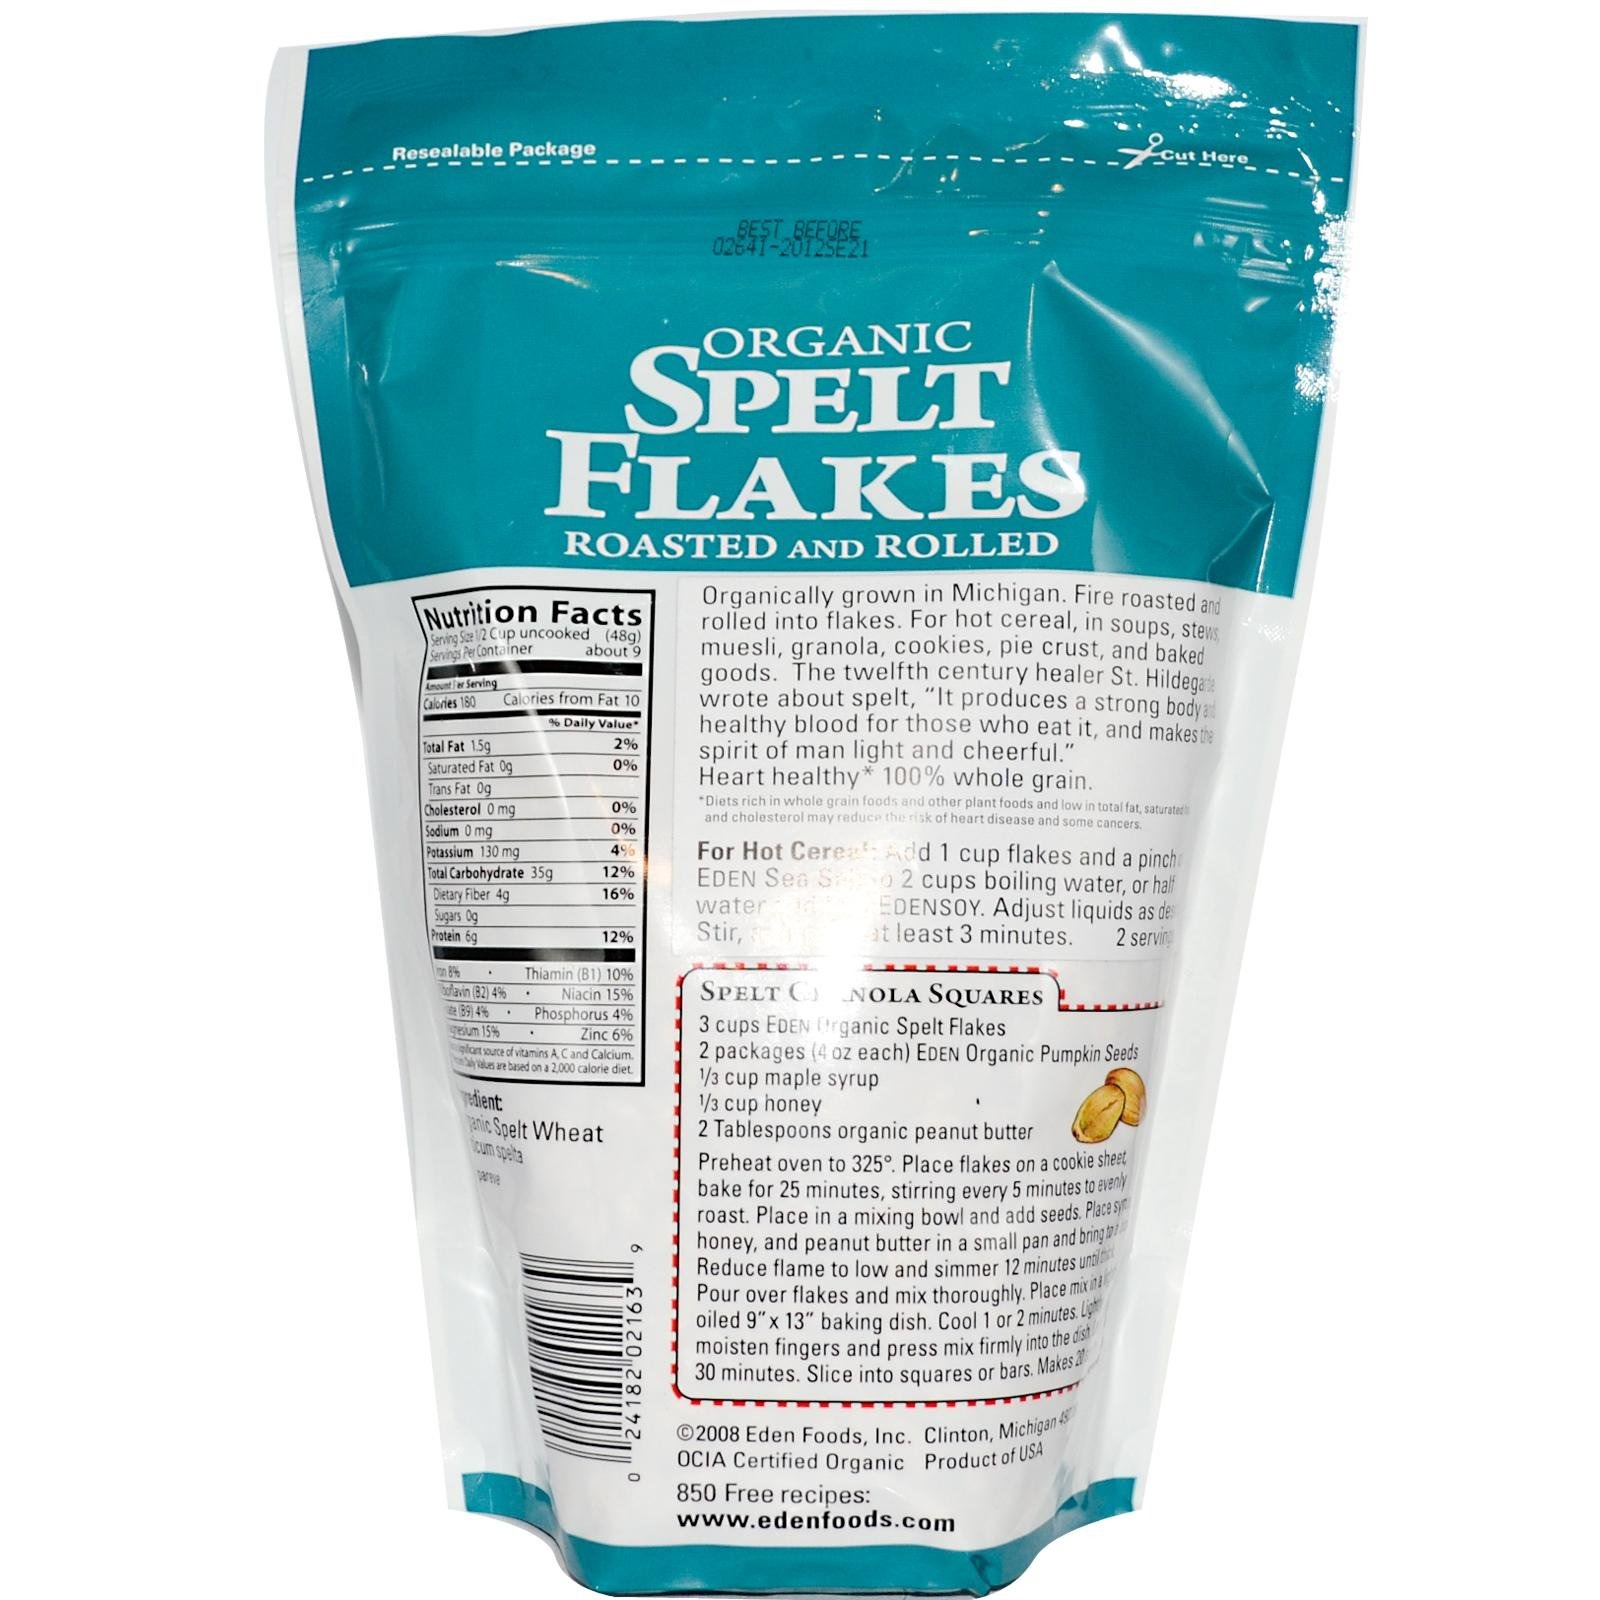
Item Name: Eden Organic Spelt Flakes, 16 oz, Toasted and Rolled, 100% Whole Grain, Cereal, Hot or Cold
Bullet Point 1: Eden Foods is a principled natural food company, est. 1968. Healthy soil, long-term organic, non-GMO, skilled growers and handlers; a reliable alternative to commercial food. Uncompromised, pure, most delicious nutrient rich whole grains.
Bullet Point 2: Eden Foods is a principled natural food company, est. 1968. Healthy soil, long-term organic, non-GMO, skilled growers and handlers; a reliable alternative to commercial food. Uncompromised, pure, most delicious nutrient rich whole grains.
Bullet Point 3: Michigan family organic whole grain spelt, gas fire roasted and rolled into versatile flakes.
Bullet Point 4: Those with sensitivity to modern wheat often enjoy this ancient wheat.
Bullet Point 5: 100% whole grain.
Bullet Point 6: Excellent source of niacin B3 and manganese, and a good source of fiber, iron, thiamin B1, magnesium, and zinc.
Product Description: Michigan family organic whole grain spelt, gas fire roasted and rolled into versatile flakes. Cooks in minutes. Ideal for quick porridge, muesli and granola, desserts, baked goods, soups and stews, sauces, and more. St. Hildegard said, 'Spelt is the best of grains. It is rich and nourishing and milder than other grains. It produces a strong body and healthy blood for those who eat it, and it makes the spirit of man light and cheerful.' Those with sensitivity to modern wheat often enjoy this ancient wheat. 100% whole grain. Excellent source of niacin B3 and manganese, and a good source of fiber, iron, thiamin B1, magnesium, and zinc. Packed in a reclosable, protective, standing pouch.
Value: 16.0
Unit: Ounce

Price: 14.69